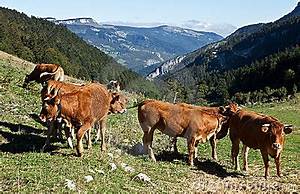
Label: mucca